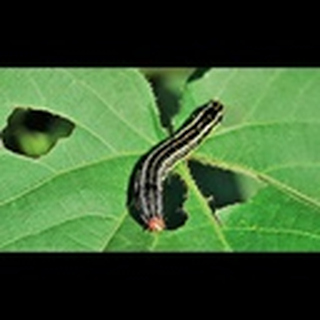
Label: cotton_army_worm